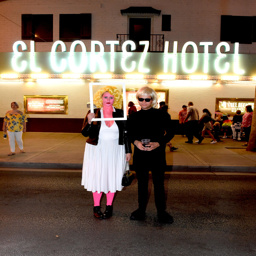
crowds gather in costume to watch and participate .